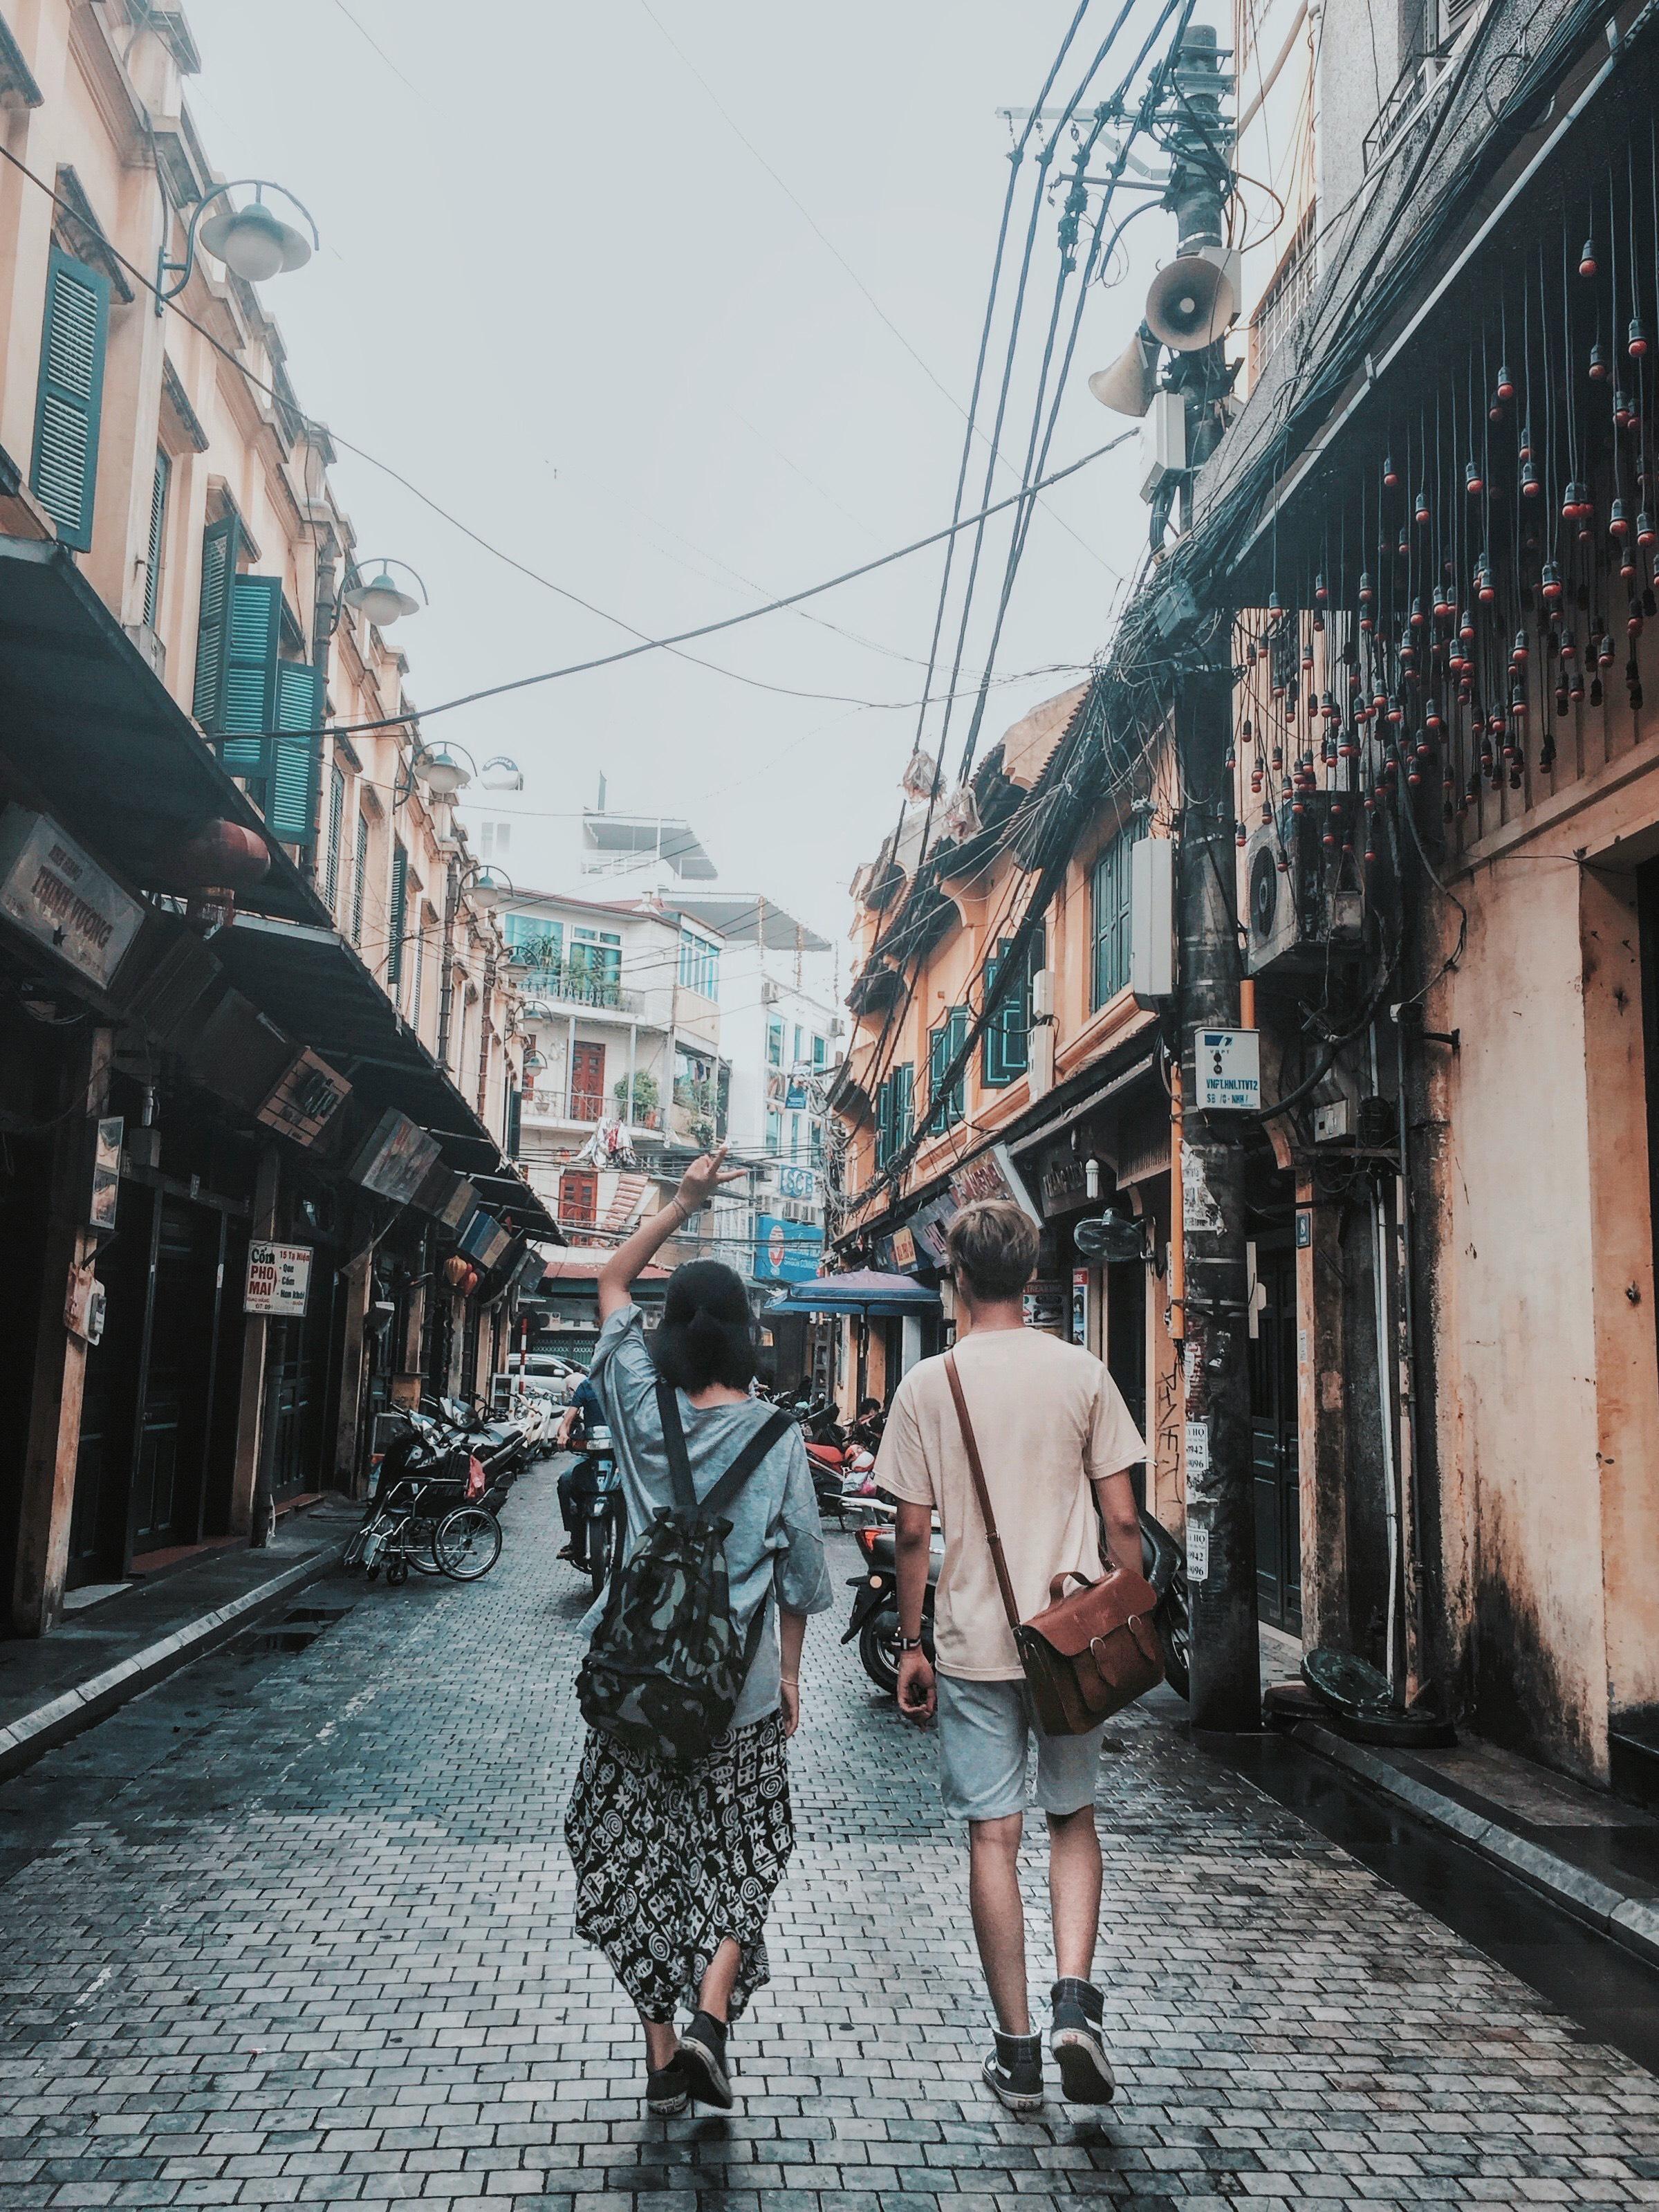
có một chàng trai đeo túi xách nâu đang đi bộ cùng với cô gái đeo ba lô đen